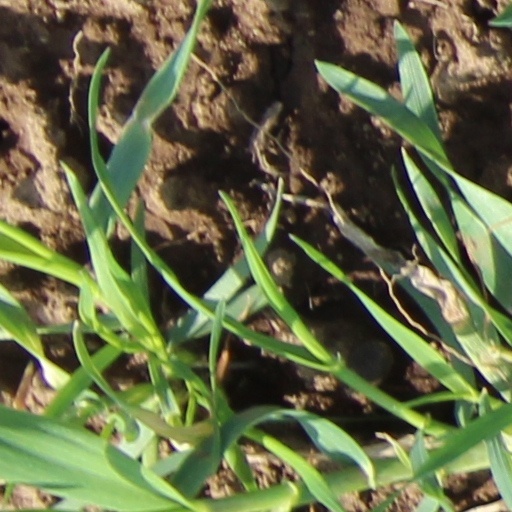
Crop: wheat